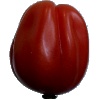
Label: Tomato Heart 1